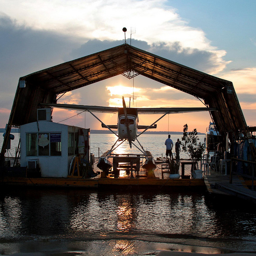
a sea plane on a wooden structure on a body of water
A small plane sitting in a hangar on a body of water.
A small plane inside a covered dock on the water
A barge on the water has an airplane next to it.
Some people are having a good time on the lake.